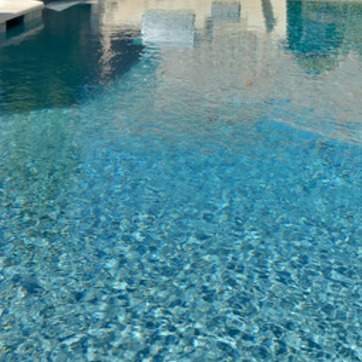
Material: water